Question: Please indicate a possible affordance area of the sit_on_chair that can be used for sitting on
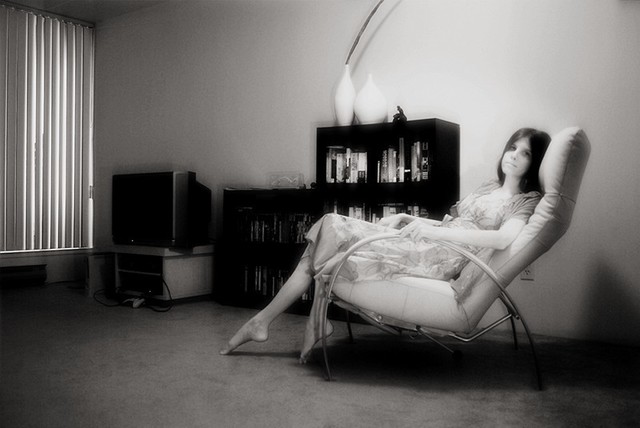
Answer: [336.5, 257, 491.5, 310]